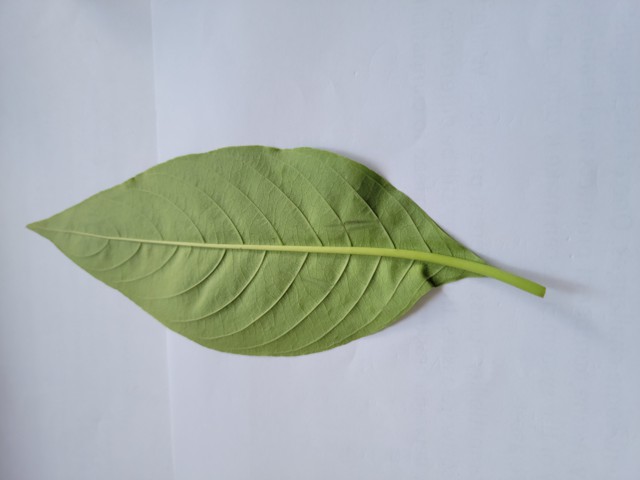
Plant: basok